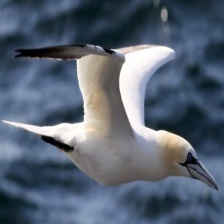
Species: NORTHERN GANNET
Scientific name: MORUS BASSANUS